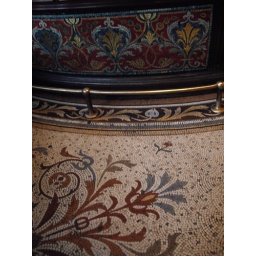
Mosaic floor and ornate bar in The Phil